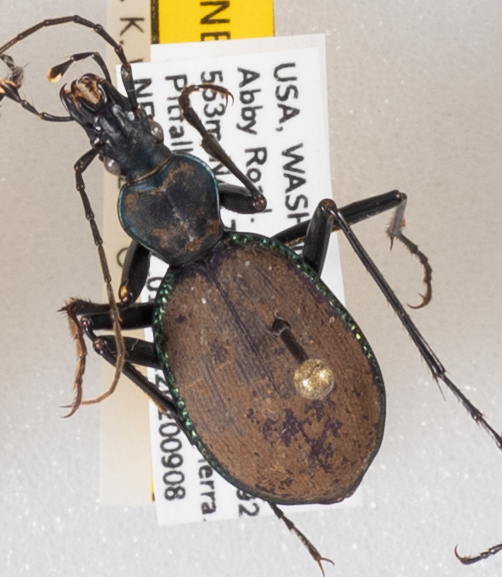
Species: Scaphinotus angusticollis
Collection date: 2020-09-08
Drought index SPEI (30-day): -1.186
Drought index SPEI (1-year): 0.006
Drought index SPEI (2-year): -2.09